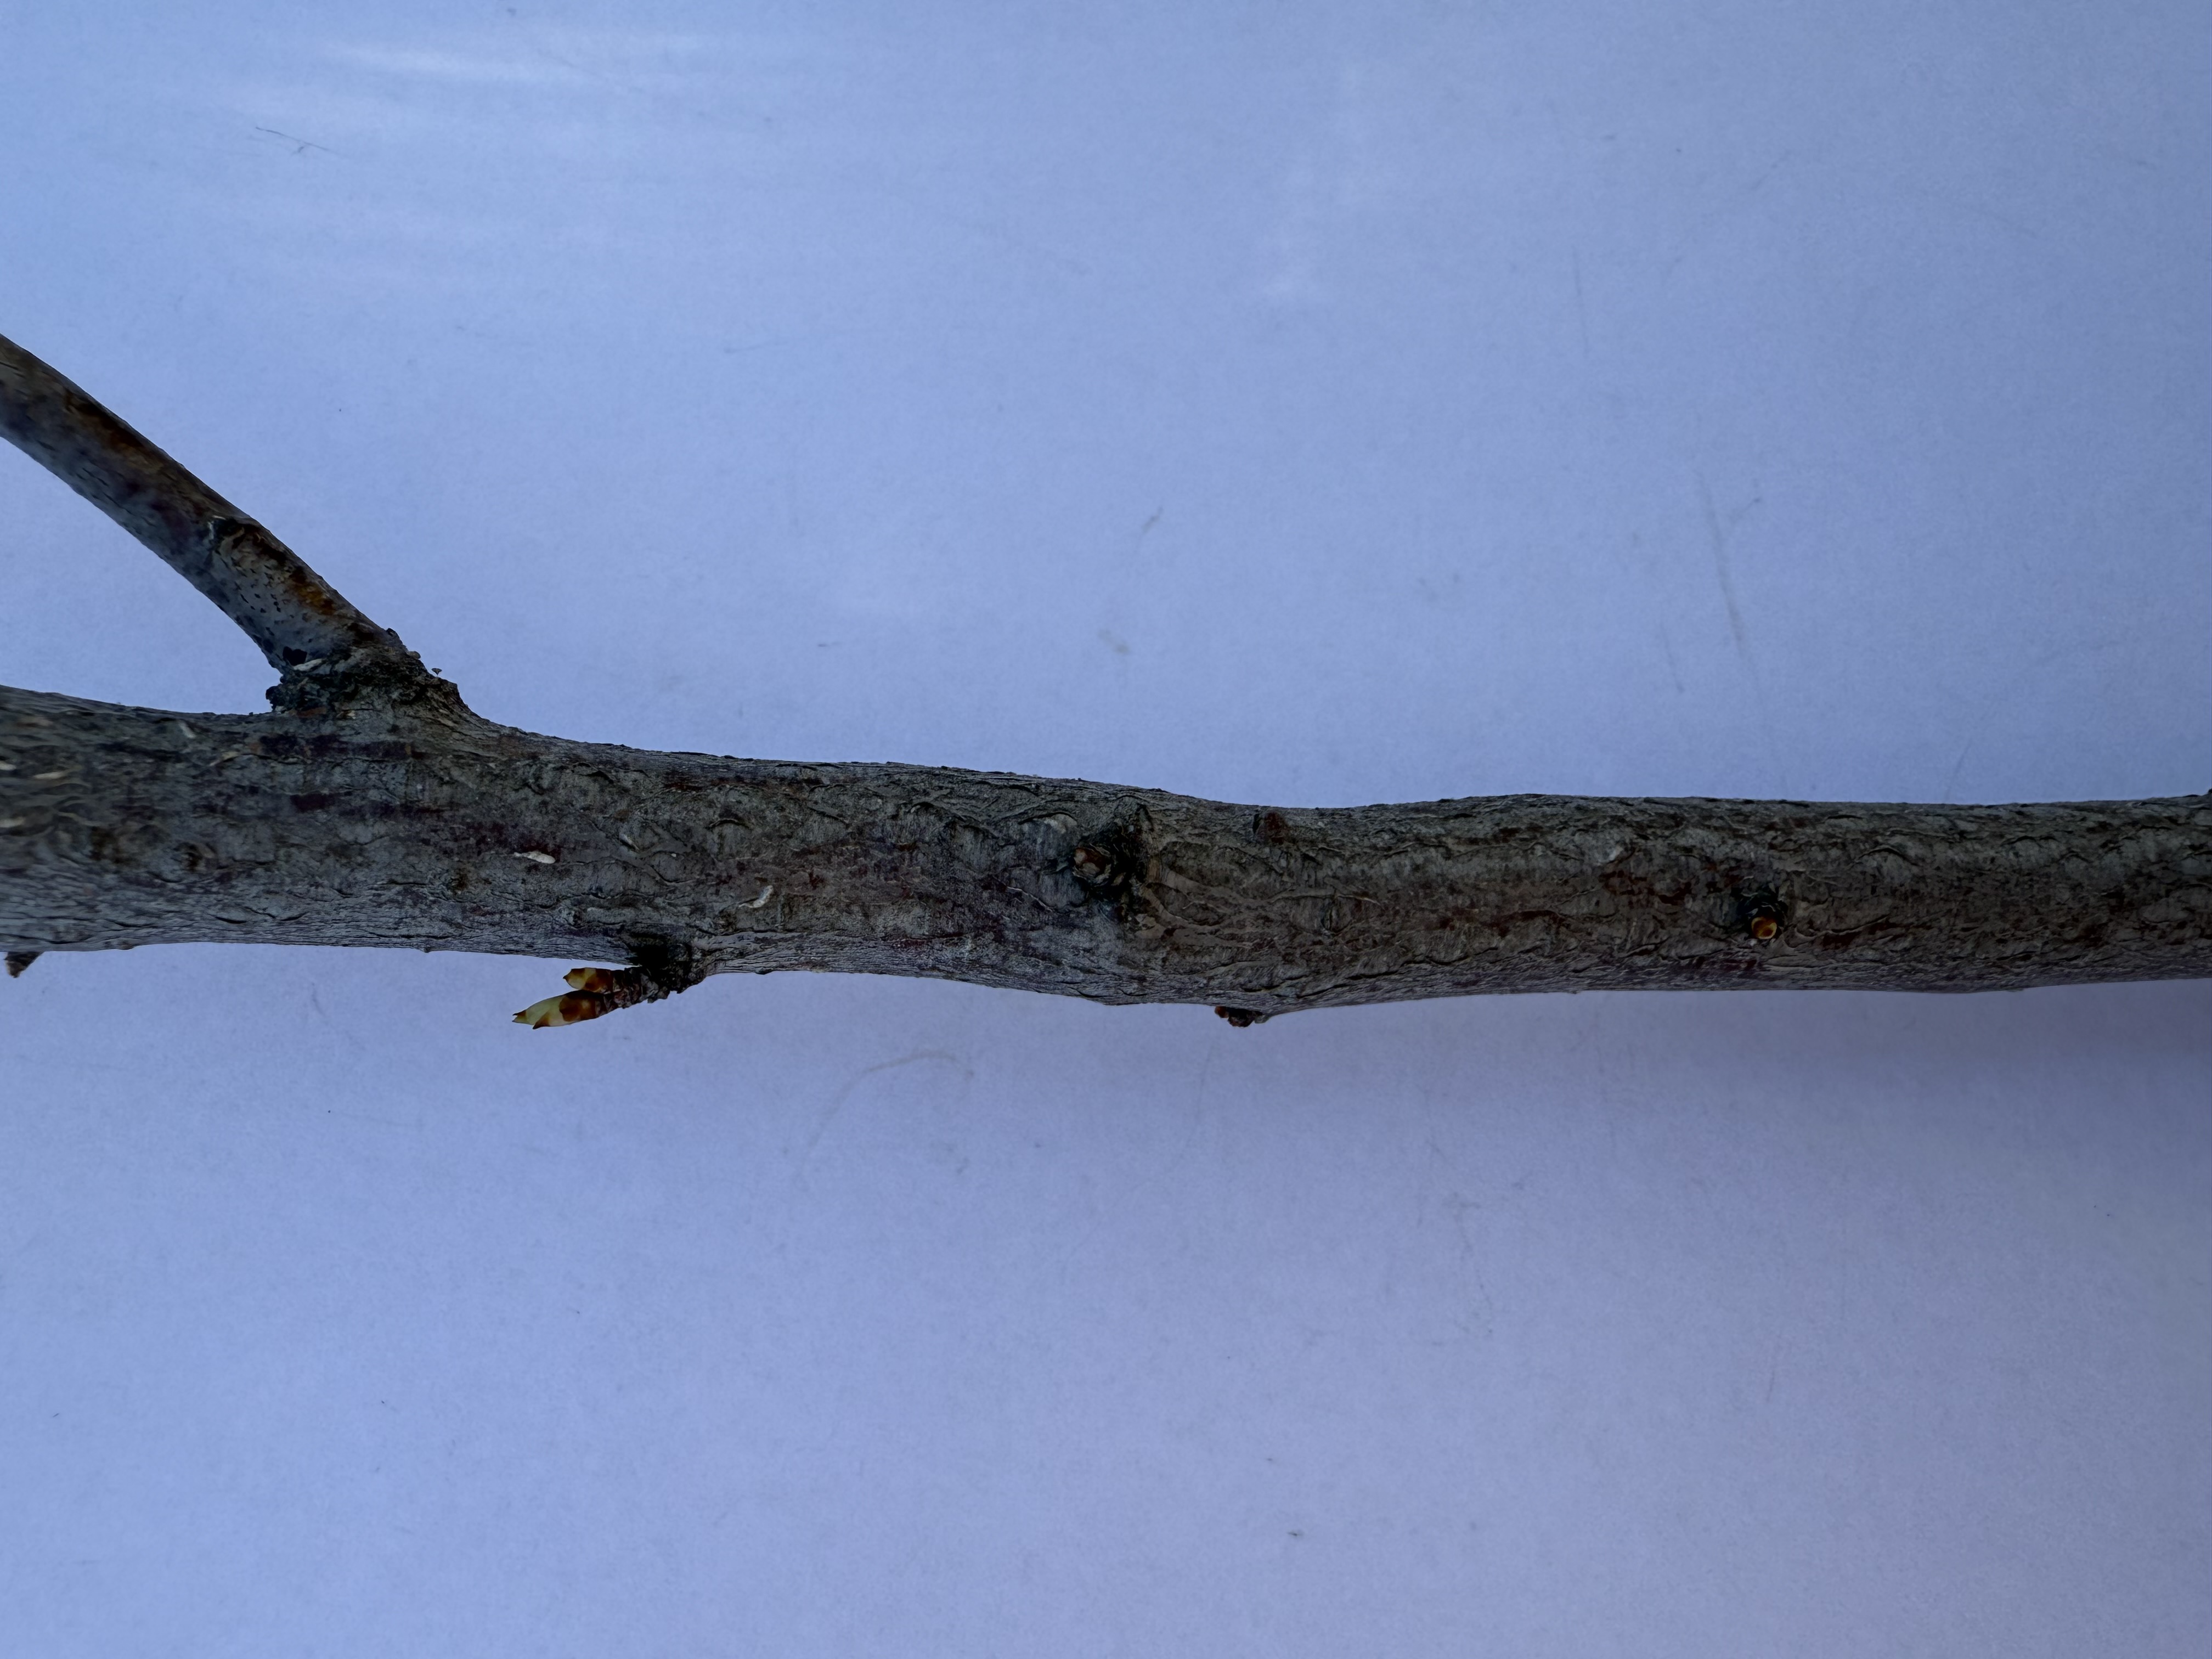
Variety: Show Time Plum